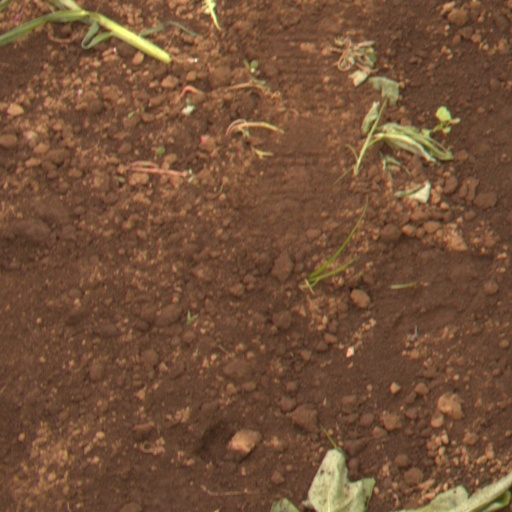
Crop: soybean